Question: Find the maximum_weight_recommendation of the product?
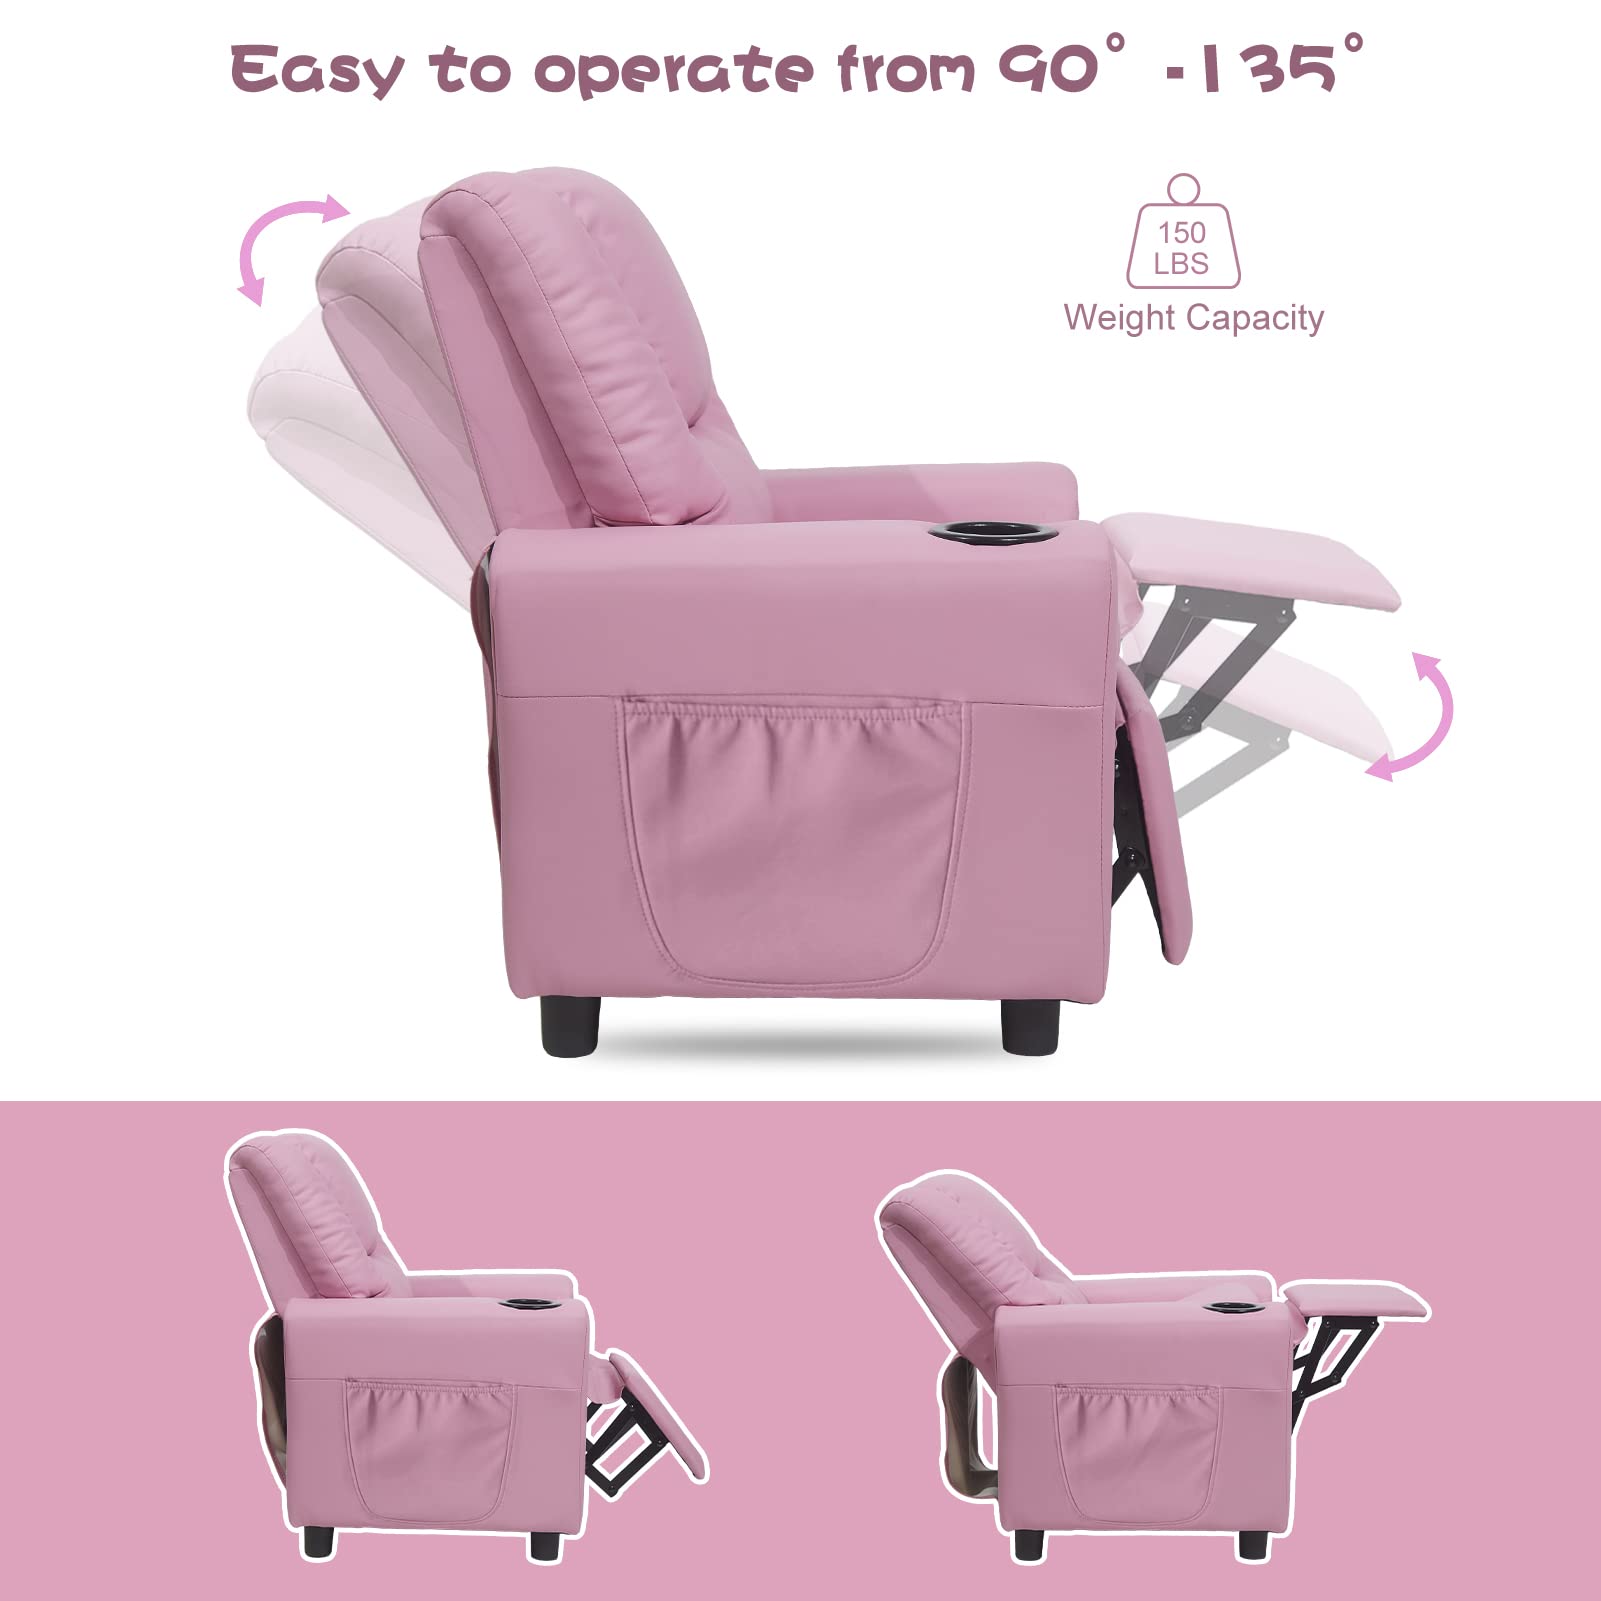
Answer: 150.0 pound